Answer in natural language. Considering the relative positions, where is sixdrawer dresser in gray (highlighted by a blue box) with respect to modern black leather chair (highlighted by a green box)? Choose between the following options: left or right
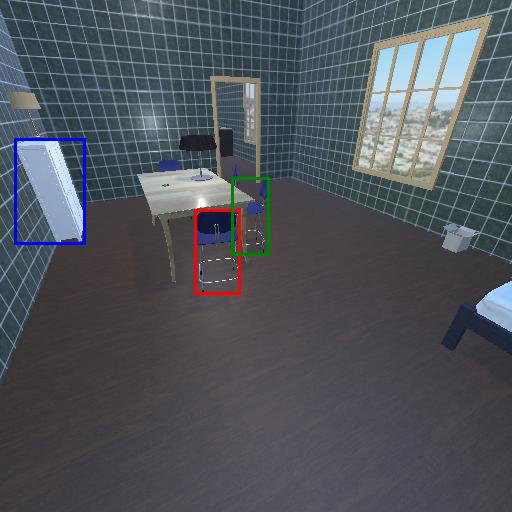
<answer>left</answer>